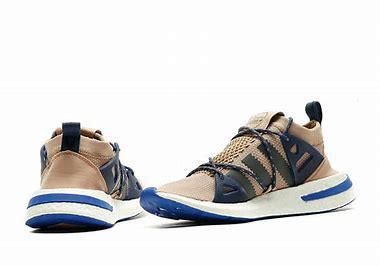
Brand: Adidas
Model: Arkyn